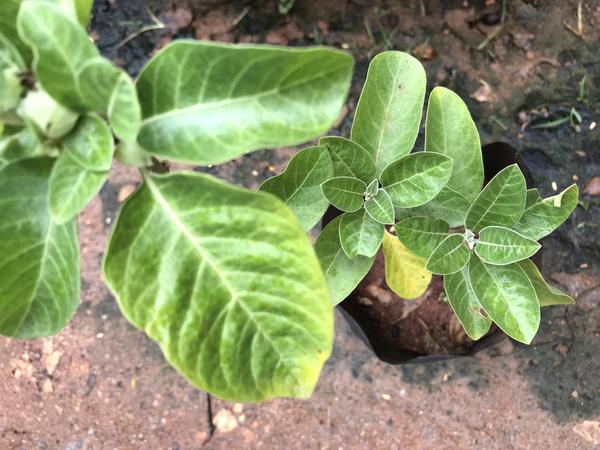
Plant: Ashwagandha